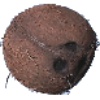
Label: Cocos 1